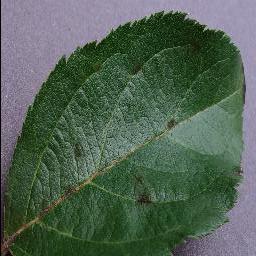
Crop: apple
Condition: scab